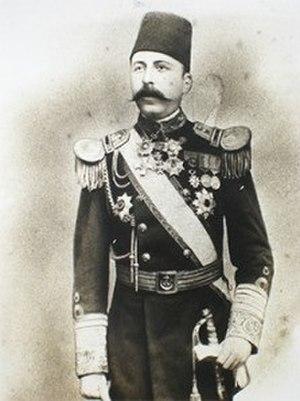
L’Ertuğrul lancée en 1863 était une frégate de la marine ottomane. Alors qu'elle retournait d'une visite de courtoisie au Japon en 1890, elle fut touchée par un typhon à proximité des côtes de la préfecture de Wakayama, s'accrocha contre des récifs et coula. Le naufrage entraîna la mort de 533 marins, y compris l'amiral Ali Osman Pasha. Seuls 69 membres de l'équipage survécurent et purent retourner dans l'empire Ottoman à bord de corvettes japonaises. Cet évènement est considéré comme l'un des actes fondateurs de l'amitié turco-japonaise, personnalisée par l'implication de Yamada Torajirō.